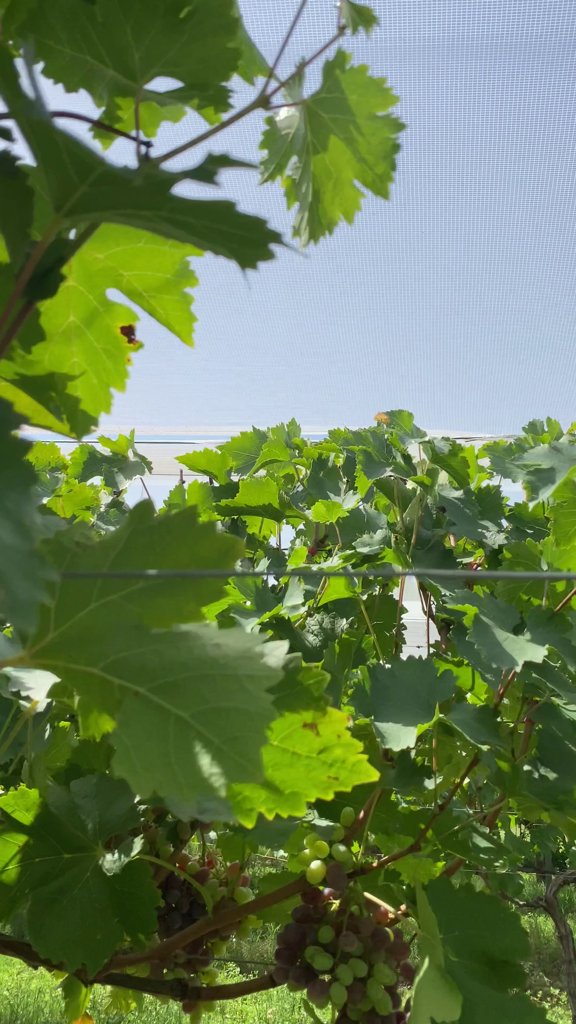
Berries visible: 99
Grape clusters: 3